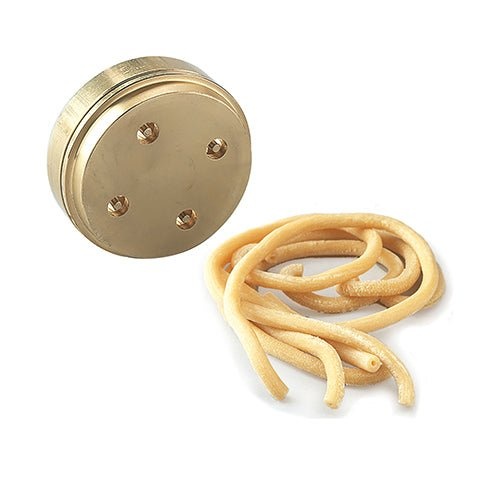
Kenwood - Optional dies: Bucatini - A910/11
Bucatini are hollow noodles, mostly used in the Campania, Lazio and Liguria regions. They're slightly larger than spaghetti with a hole in the middle, so it's a good one to make if you're cooking in a hurry. It's good with amatriciana and carbonara sauces, and in Naples, it's a favourite for mixing with a meat ragu. To be used in conjunction with the Pasta Shaper (AT910/KAX910ME) This product carries a 24 month warranty
Brand: Kenwood South Africa
Category: Home & Garden > Kitchen & Dining > Kitchen Appliance Accessories > Food Processor Accessories > Pasta Shaper Attachments